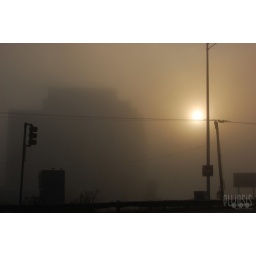
An office building surrounded by dense fog.Naperville, IL